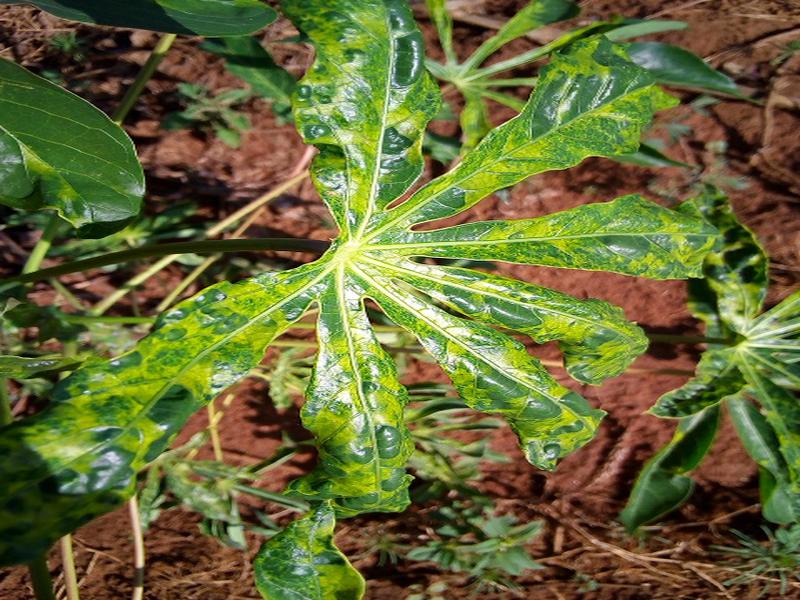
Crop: cassava
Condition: mosaic_disease